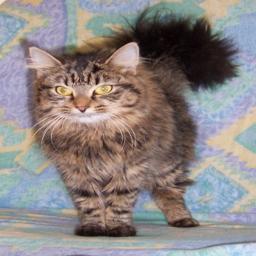
Animal: cats